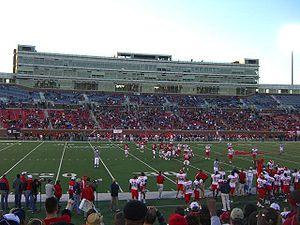
Le Gerald J. Ford Stadium est un stade de football américain situé à Dallas au Texas.